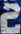
Number: 2